History of Mumbai

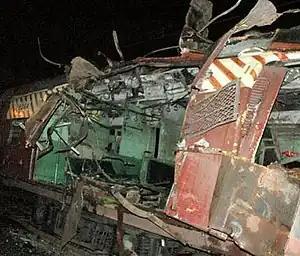
One of the bomb-damaged coaches at the Mahim station in Mumbai during the 11 July 2006 train bombings

The Partition of Bengal in 1905 initiated the Swadeshi movement, which led to the boycotting of British goods in India. On 22 July 1908, Lokmanya Tilak, the principal advocate of the Swadeshi movement in Bombay, was sentenced to six years rigorous imprisonment, on the charge of writing inflammatory articles against the Government in his newspaper "Kesari". The arrest led to huge scale protests across the city. "The Bombay Chronicle" started by Pherozeshah Mehta, the leader of the Indian National Congress, in 1910, played an important role in the national movement until India's Independence. Lord Willingdon convened the Provincial War Conference at Bombay on 10 June 1918, whose objective was to seek the co-operation of the people in the World War I measures which the British Government thought it necessary to take in the Bombay Presidency. The conference was followed by huge rallies across the city. The worldwide influenza epidemic raged through Bombay from September to December 1918, causing hundreds of deaths per day. The Lord Willingdon Memorial incident of December 1918 saw the handicap of Home Rulers in Bombay. The first important strike in the textile industry in Bombay began in January 1919. Bombay was the main centre of the Rowlatt Satyagraha movement started by Mahatma Gandhi from February — April 1919. The movement was started as a result of the Rowlatt Act, which indefinitely extended emergency measures during World War I in order to control public unrest.